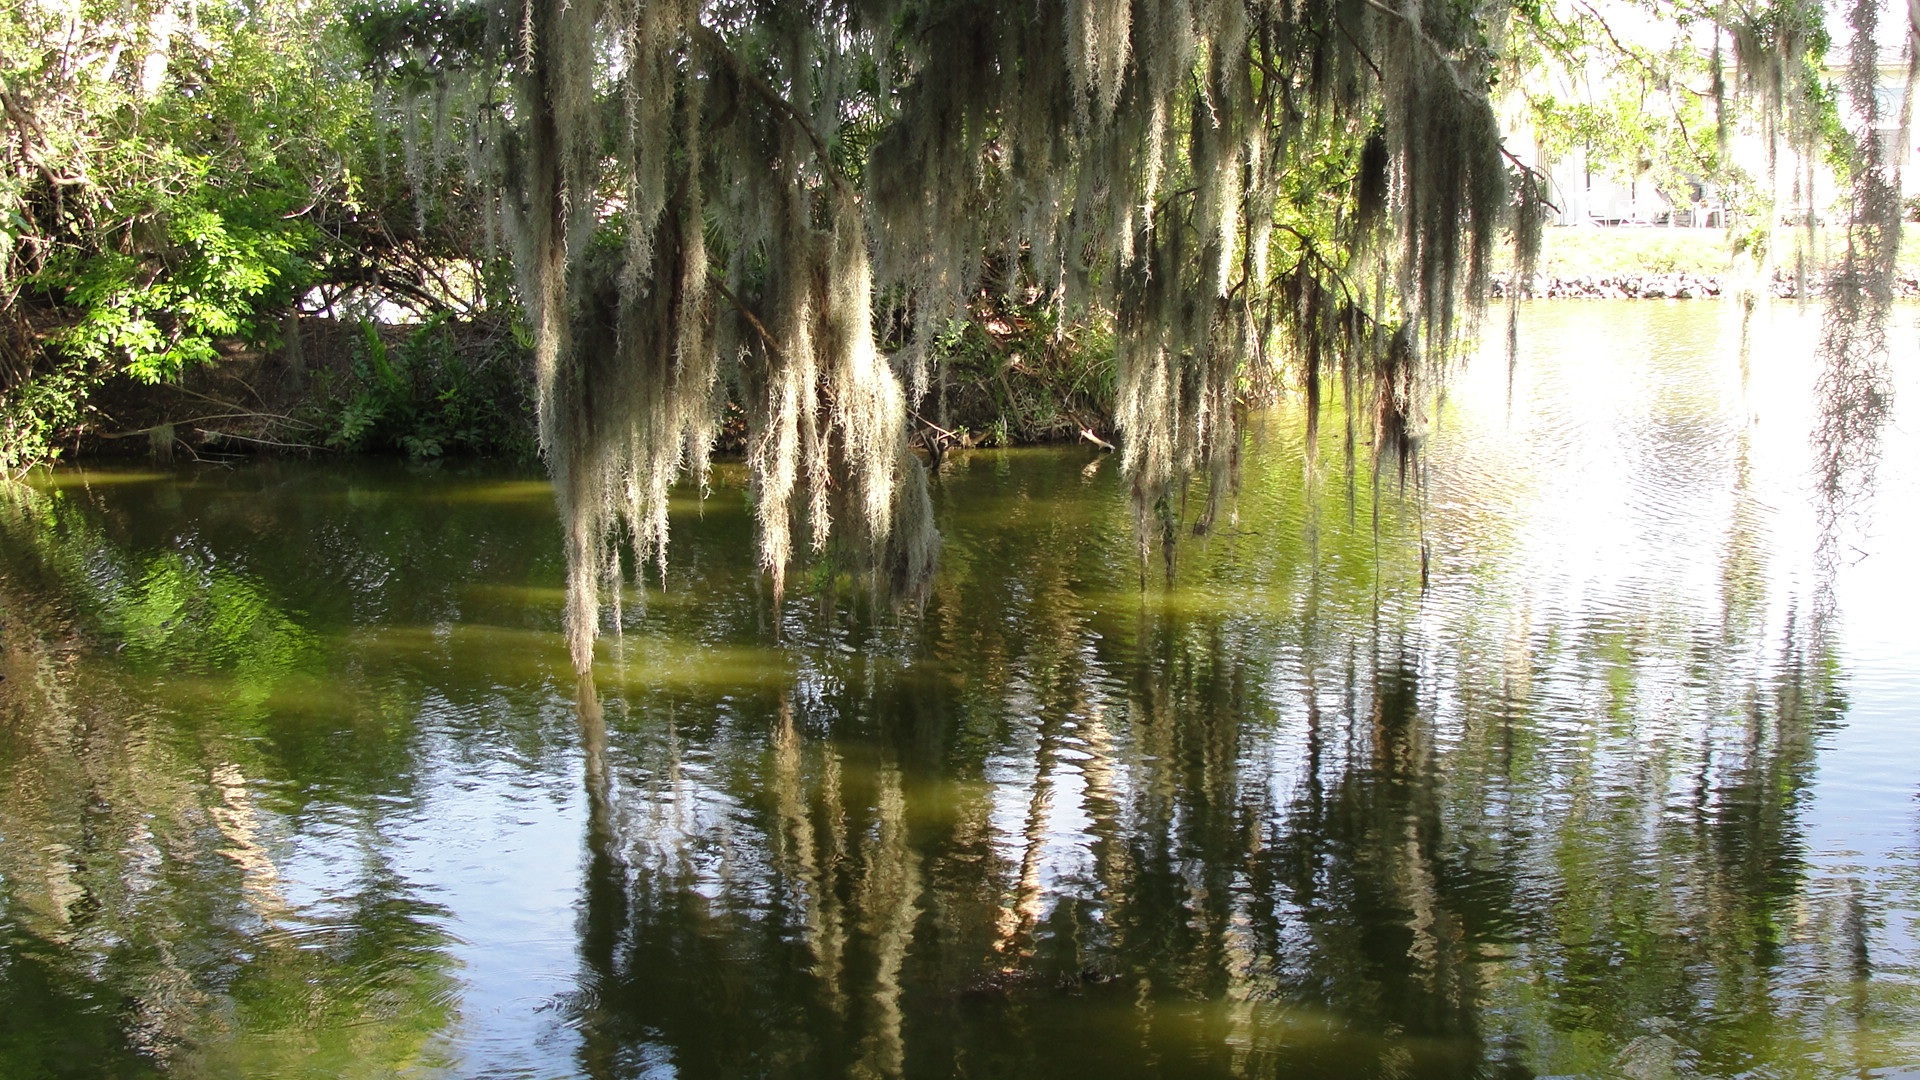
tree, water, nature, forest, swamp, lake, river, pond, environment, stream, reflection, jungle, body of water, trees, wetland, habitat, ecosystem, nature reserve, natural environment, woody plant, bayou